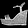
Label: Sandal